Magdalene of Waldeck-Wildungen

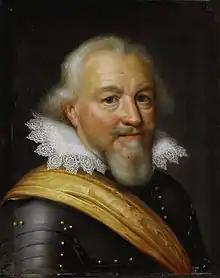
Count John VII the Middle of Nassau-Siegen, Magdalene's second husband. Studio of Jan Antonisz. van Ravesteyn, . Rijksmuseum Amsterdam.

Magdalena remarried at Dillenburg Castle on 9 December 1581 to Count John VII the Middle of Nassau-Siegen (7 June 1561 – Siegen Castle, 27 September 1623), the second son of Count John VI the Elder of Nassau-Siegen and his first wife Landgravine Elisabeth of Leuchtenberg. Through his marriage to Magdalene, John the Middle strengthened relations within the "Wetterauer Grafenverein" and thus contributed to the strengthening of the House of Nassau. John the Middle was a cousin of Magdalena's first husband. Magdalena's great-grandmother Countess Joanne of Nassau-Siegen, was an older sister of Count John V of Nassau-Siegen, the great-grandfather of John the Middle. Magdalene's great-great-grandmother Countess Jutta of Eppstein-Münzenberg was a granddaughter of Count Adolf I of Nassau-Siegen, the elder brother of Count Engelbert I of Nassau-Siegen, the grandfather of Count John V.